Harbourfront, Toronto

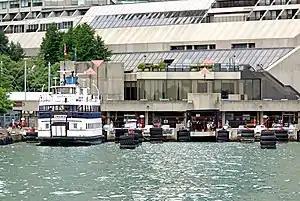
Jack Layton Ferry Terminal is located at the shoreline of Harbourfront.

Harbourfront is the site of the Jack Layton Ferry Terminal which provides transportation services to the Toronto Islands from the foot of Bay Street.